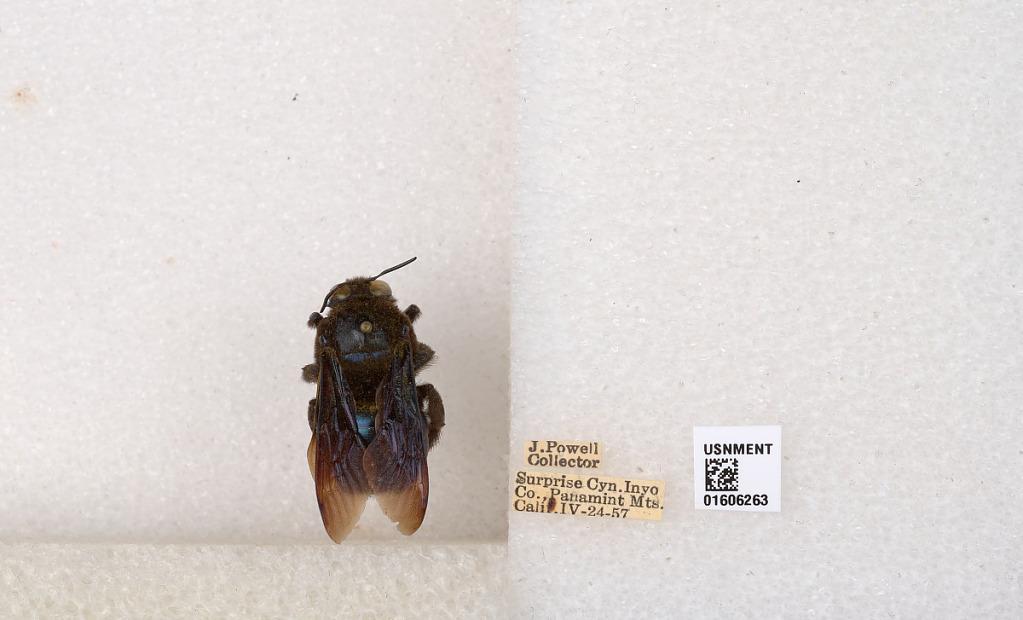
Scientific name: Xylocopa (Xylocopoides) californica arizonensis Cresson
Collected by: J. Powell
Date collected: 1957-4-24
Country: United States
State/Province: California
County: Inyo
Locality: Surprise Canyon, Panamint Mountains
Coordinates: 36.1005, -117.201